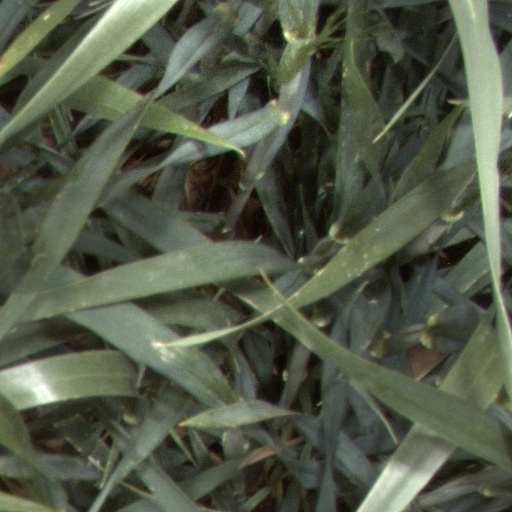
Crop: wheat